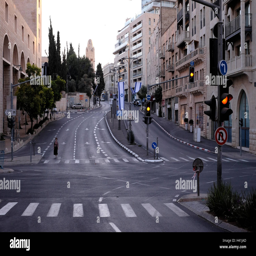
view of empty street during jewish holiday , or jewish holiday , the most important day